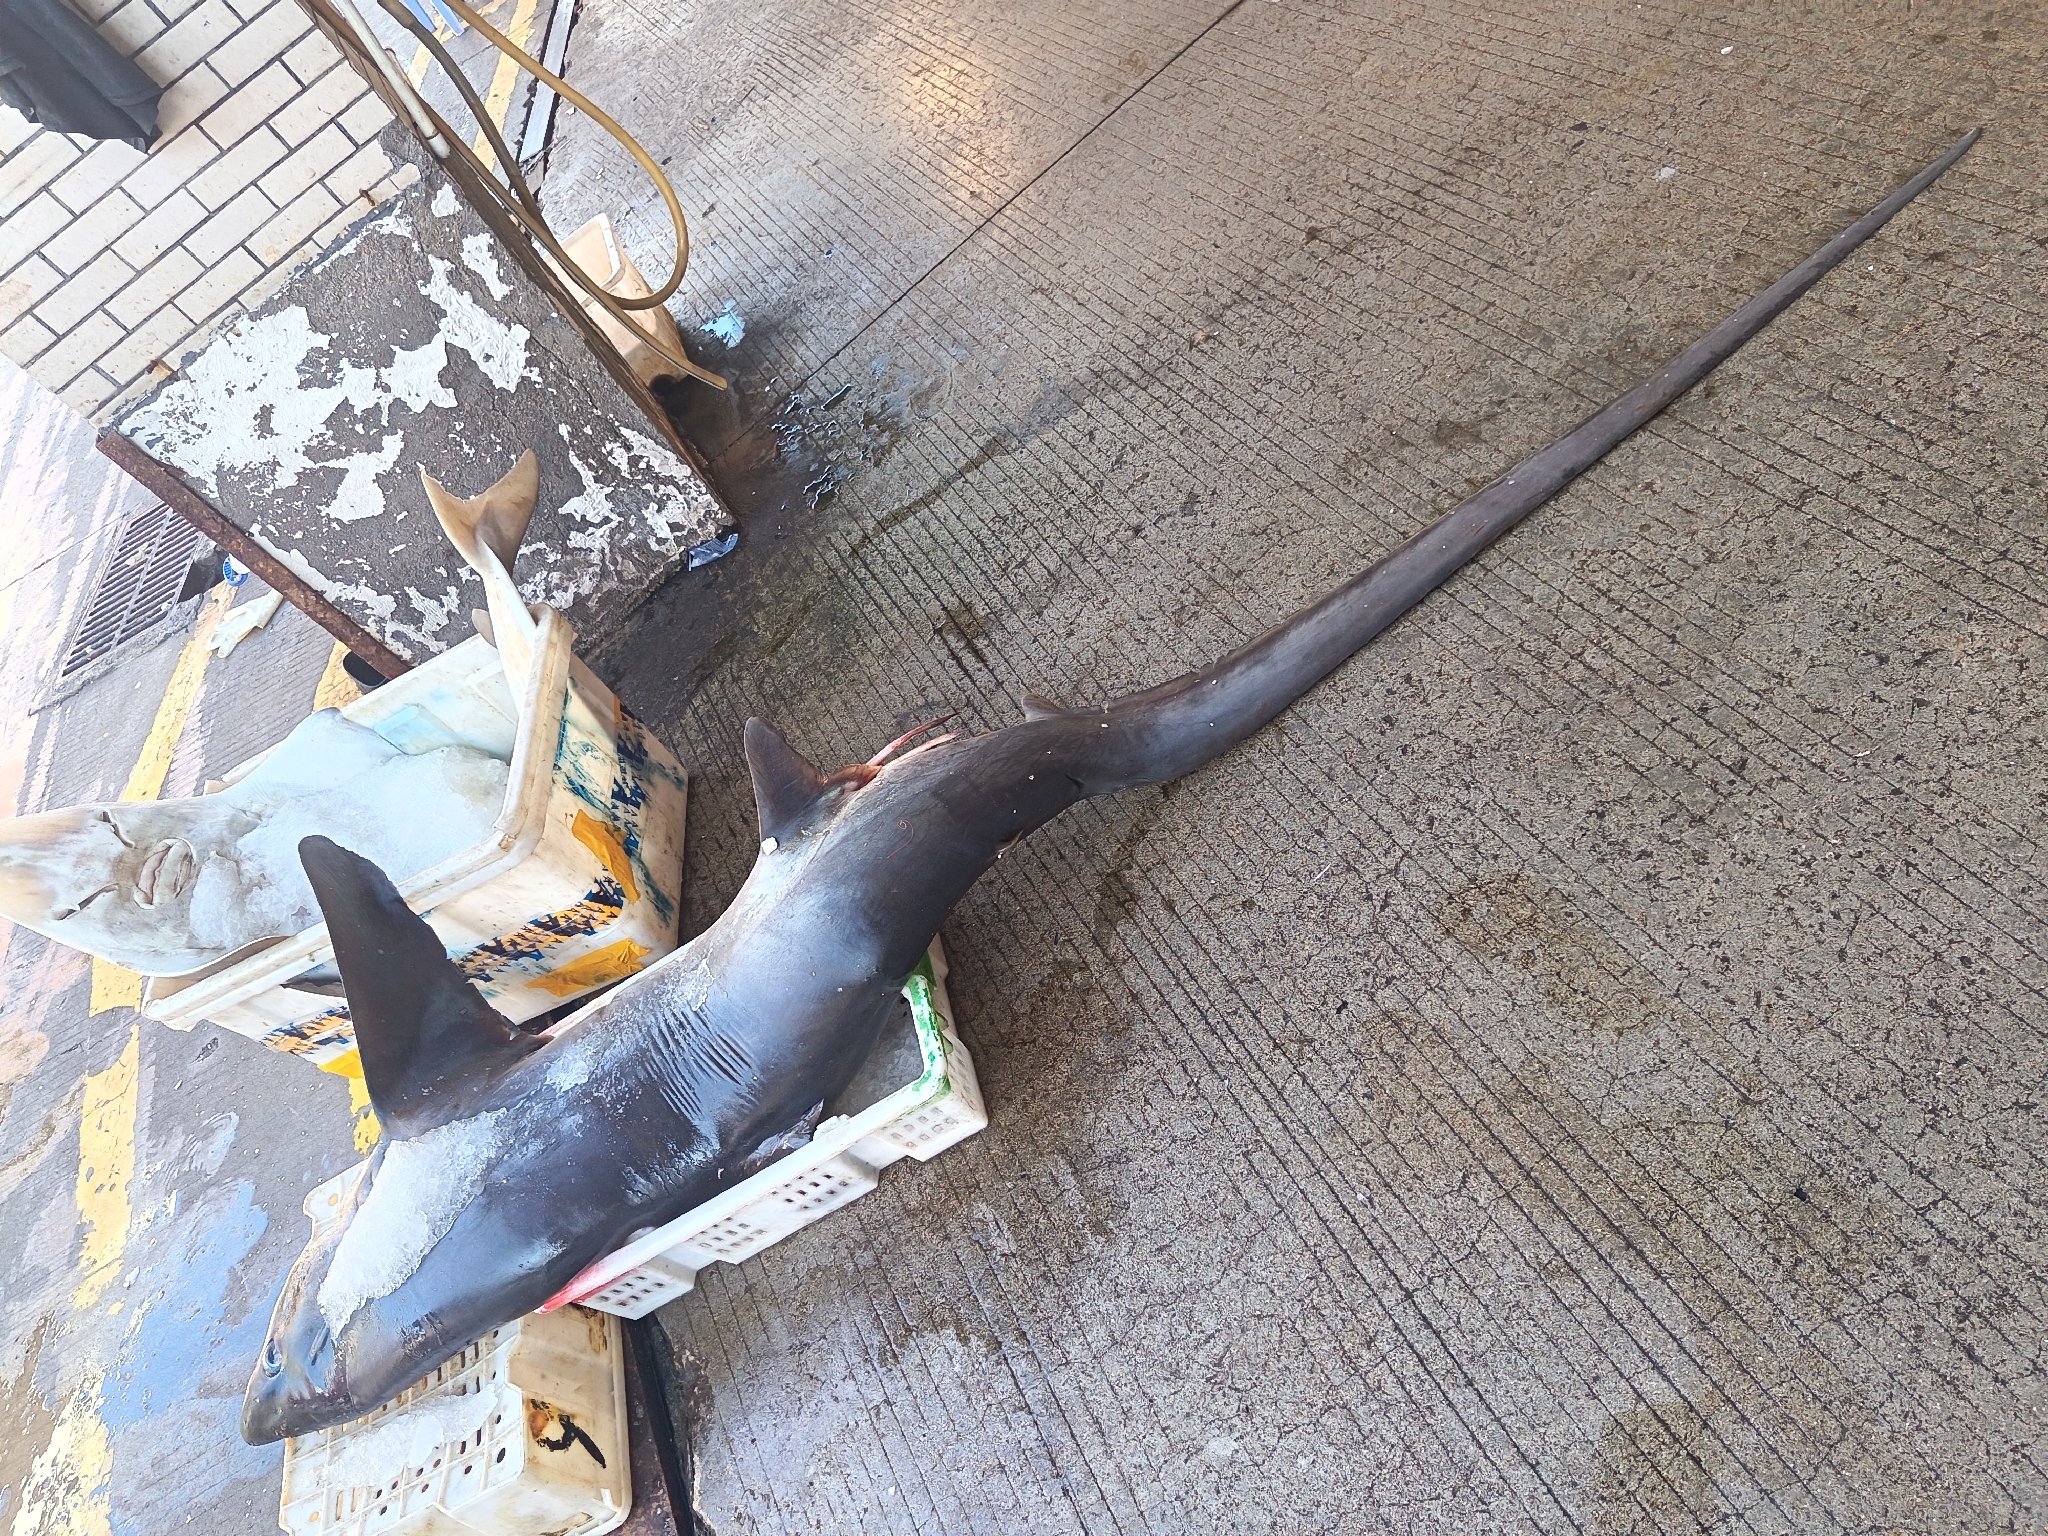
fish (species not among the labelled classes)